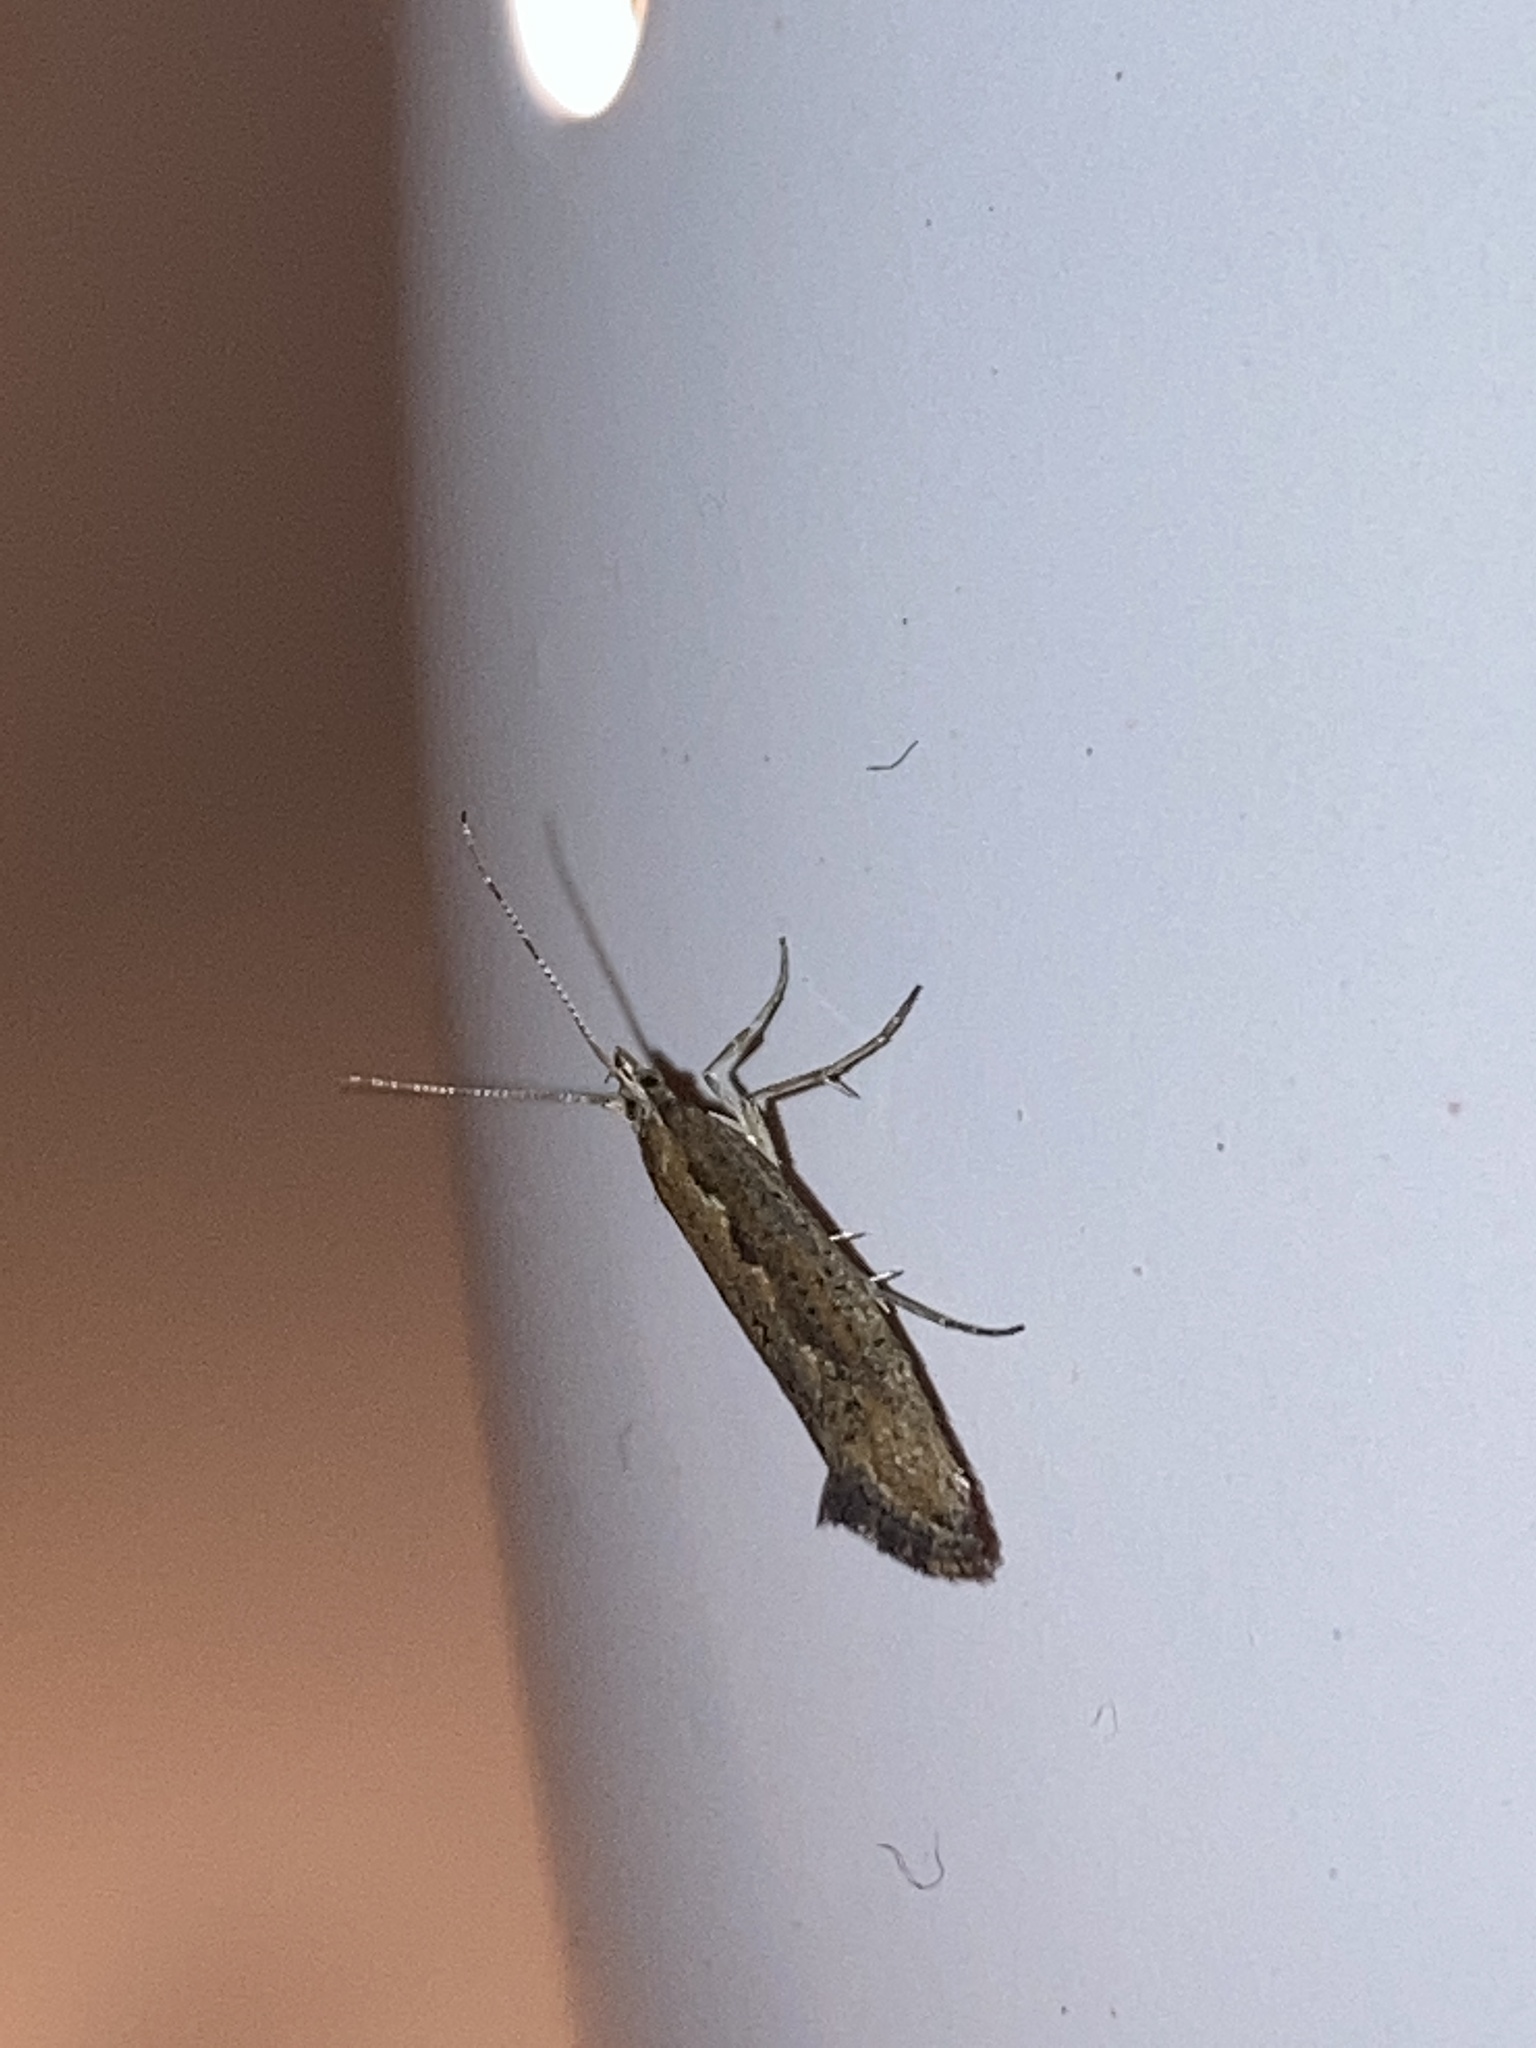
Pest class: diamondback_moth